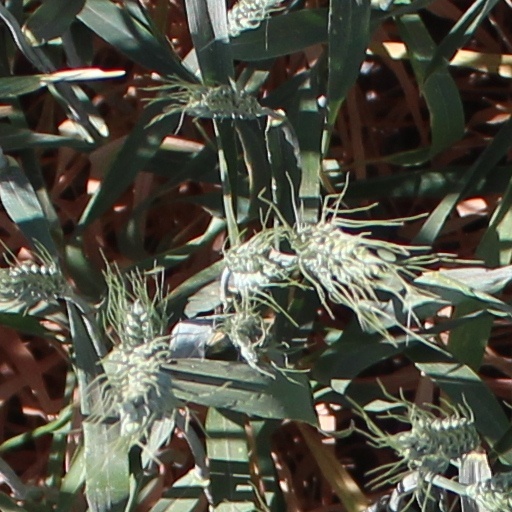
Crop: wheat